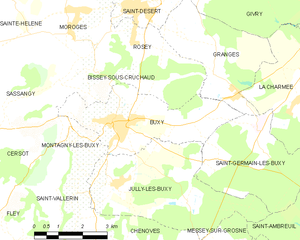
Carte des communes françaises